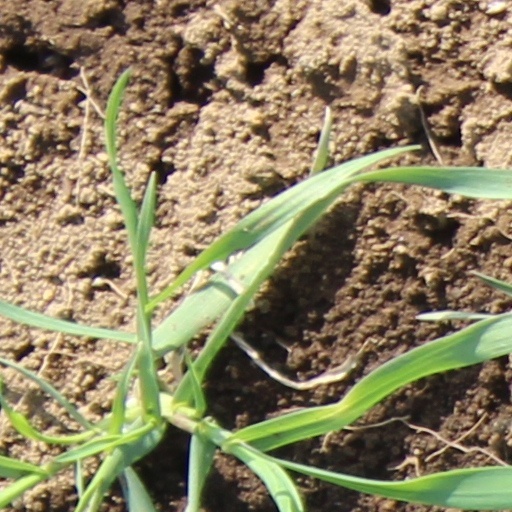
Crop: wheat